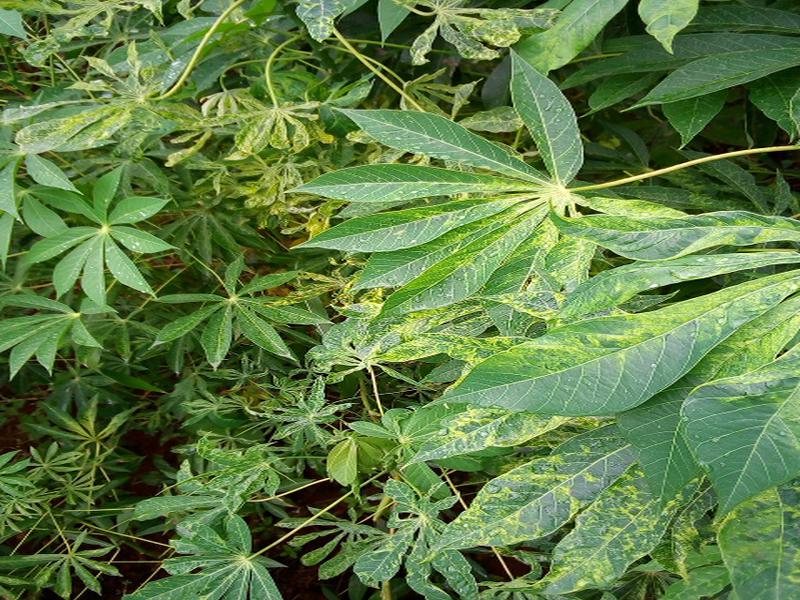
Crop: cassava
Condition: mosaic_disease